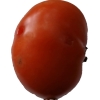
Label: tomato